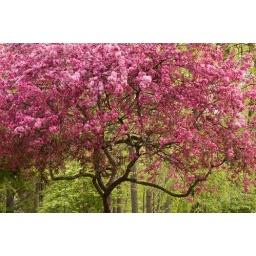
A crab apple tree in my front yard.